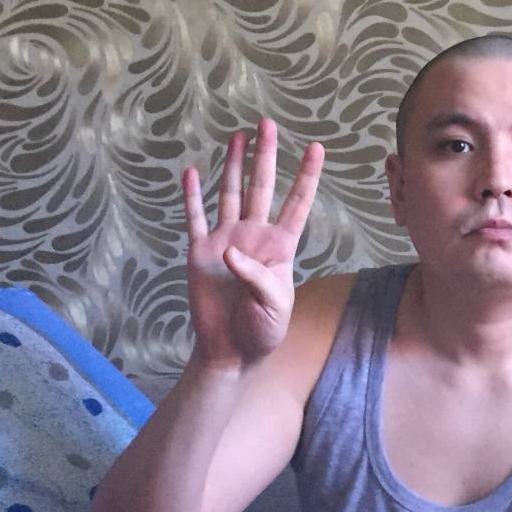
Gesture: four